Dani Güiza

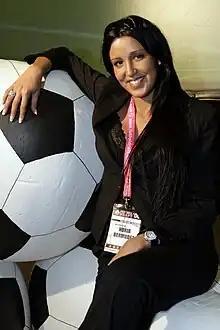
Güiza's partner and agent, Nuria Bermúdez

Güiza was born to a humble family. He spent his childhood in the working class neighbourhood of La Liberación, in the south side of Jerez de la Frontera. He is of Romani descent.